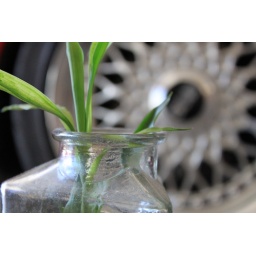
old luck tree in a glass bottle.